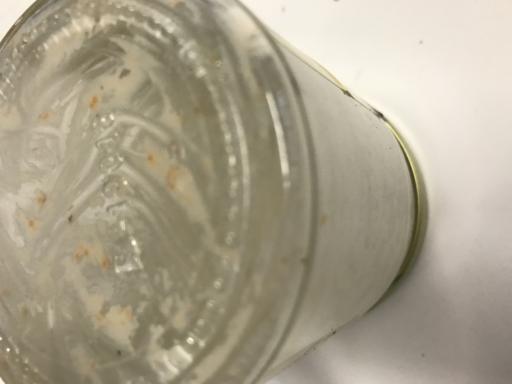
Label: glass